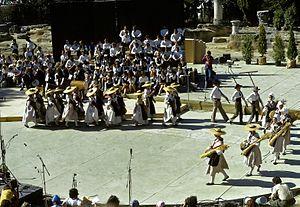
Prestation d'un groupe comtadin au théâtre antique de Vaison-la-Romaine
Le costume provençal traditionnel comporte deux grandes variantes : le costume arlésien, dit aussi arlèse, ou provençal après que Frédéric Mistral ait relancé son port à la fin du XIXᵉ siècle comme signe de l'identité culturelle de la Provence, et le costume comtadin, porté dans le Comtat Venaissin et jusqu'au nord de la Durance, y compris à Avignon. Encore utilisé le dimanche jusqu'au début du XXᵉ siècle, son usage courant a progressivement disparu au cours de la première moitié du XXᵉ siècle. Actuellement, il n'est porté qu'épisodiquement, par des groupes folkloriques ou lors de manifestations volontaristes de l'identité locale. Les deux types de costume sont aisément identifiables dans leur version féminine : coiffe généralement sombre sur le haut du crâne couvrant uniquement le chignon, et silhouette « en sablier » très prononcé pour le costume arlésien, coiffe blanche à la grecque éventuellement recouverte d'un fichu de même couleur pour le costume comtadin. Selon les classes sociales, le tissu du costume change, mais dans chacun des deux grands styles, la coupe reste à peu-près la même.